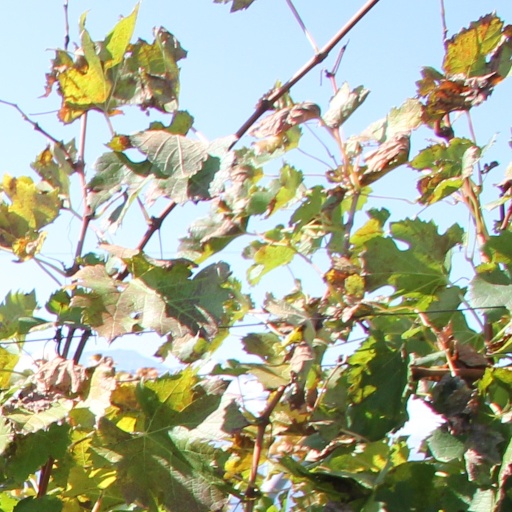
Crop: grape